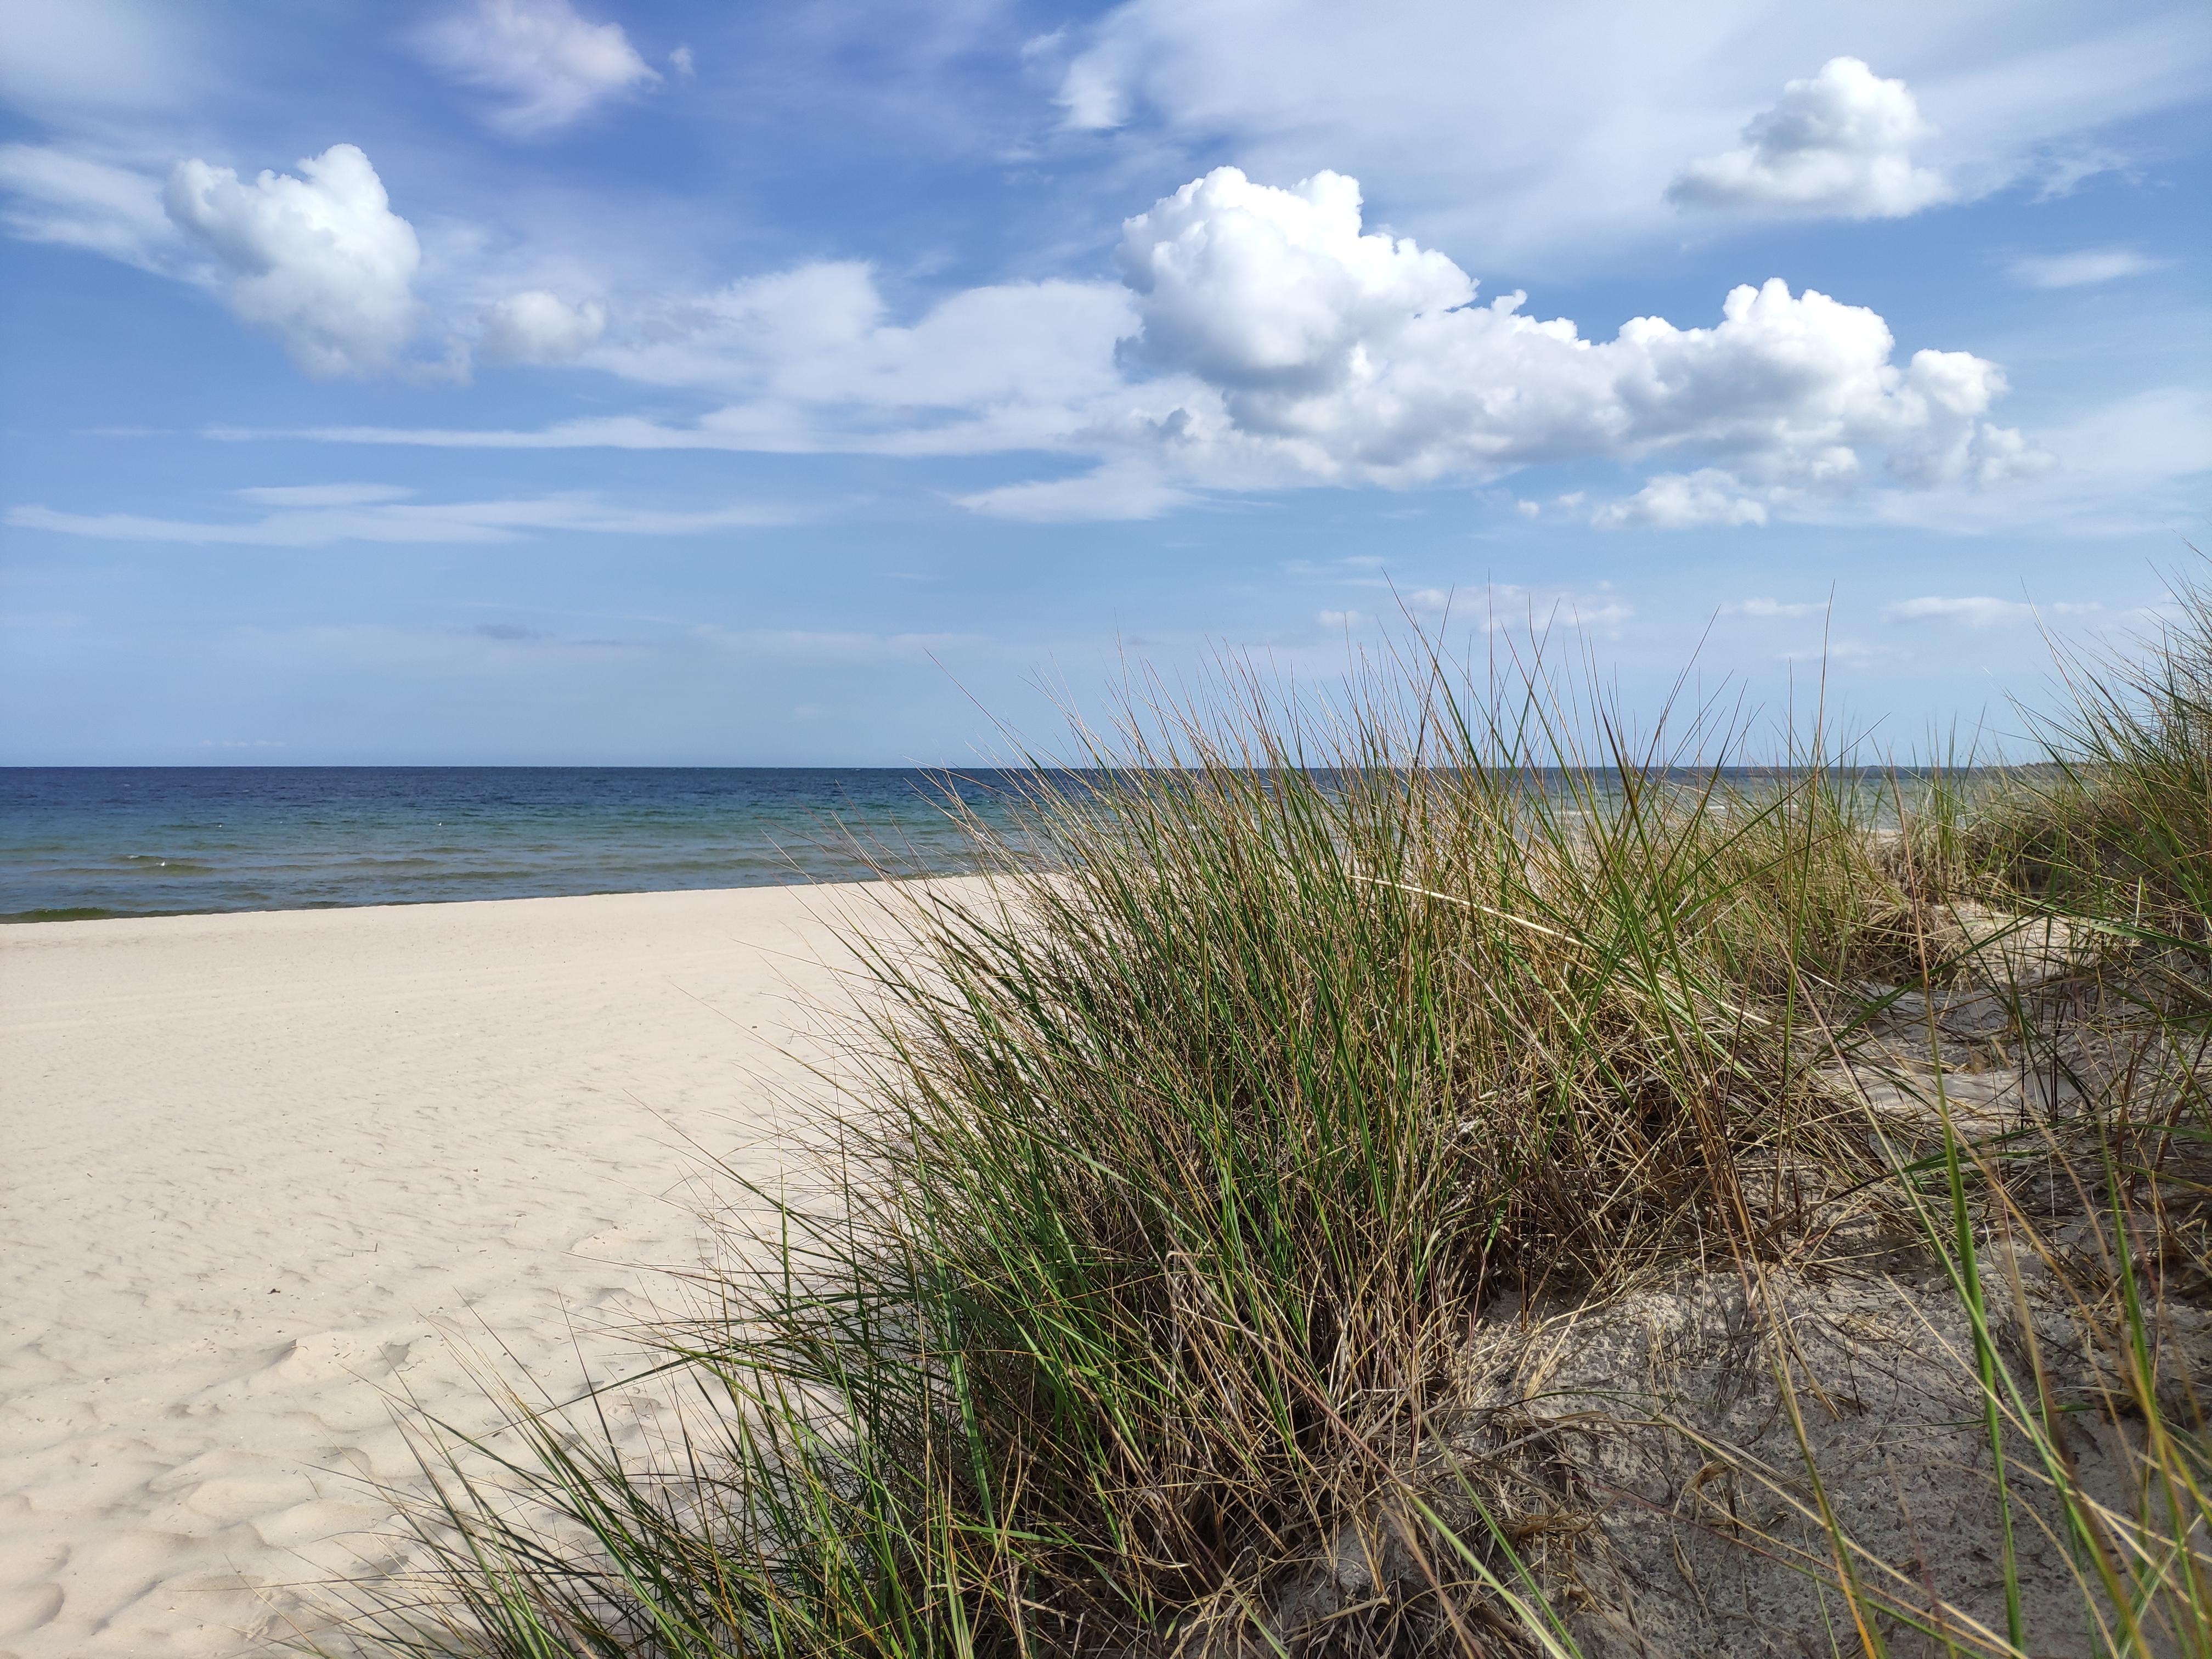
natural, cloud, sky, water, plant, azure, natural landscape, vegetation, coastal and oceanic landforms, beach, cumulus, horizon, landscape, grass, plain, grassland, wind, prairie, headland, wetland, lake, wind wave, tropics, nature reserve, steppe, shrub, coast, reservoir, bay, ocean, sound, shoal, sand, shrubland, marsh, Freshwater marsh, inlet, subshrub, wave, rock, hill, chaparral, aeolian landform